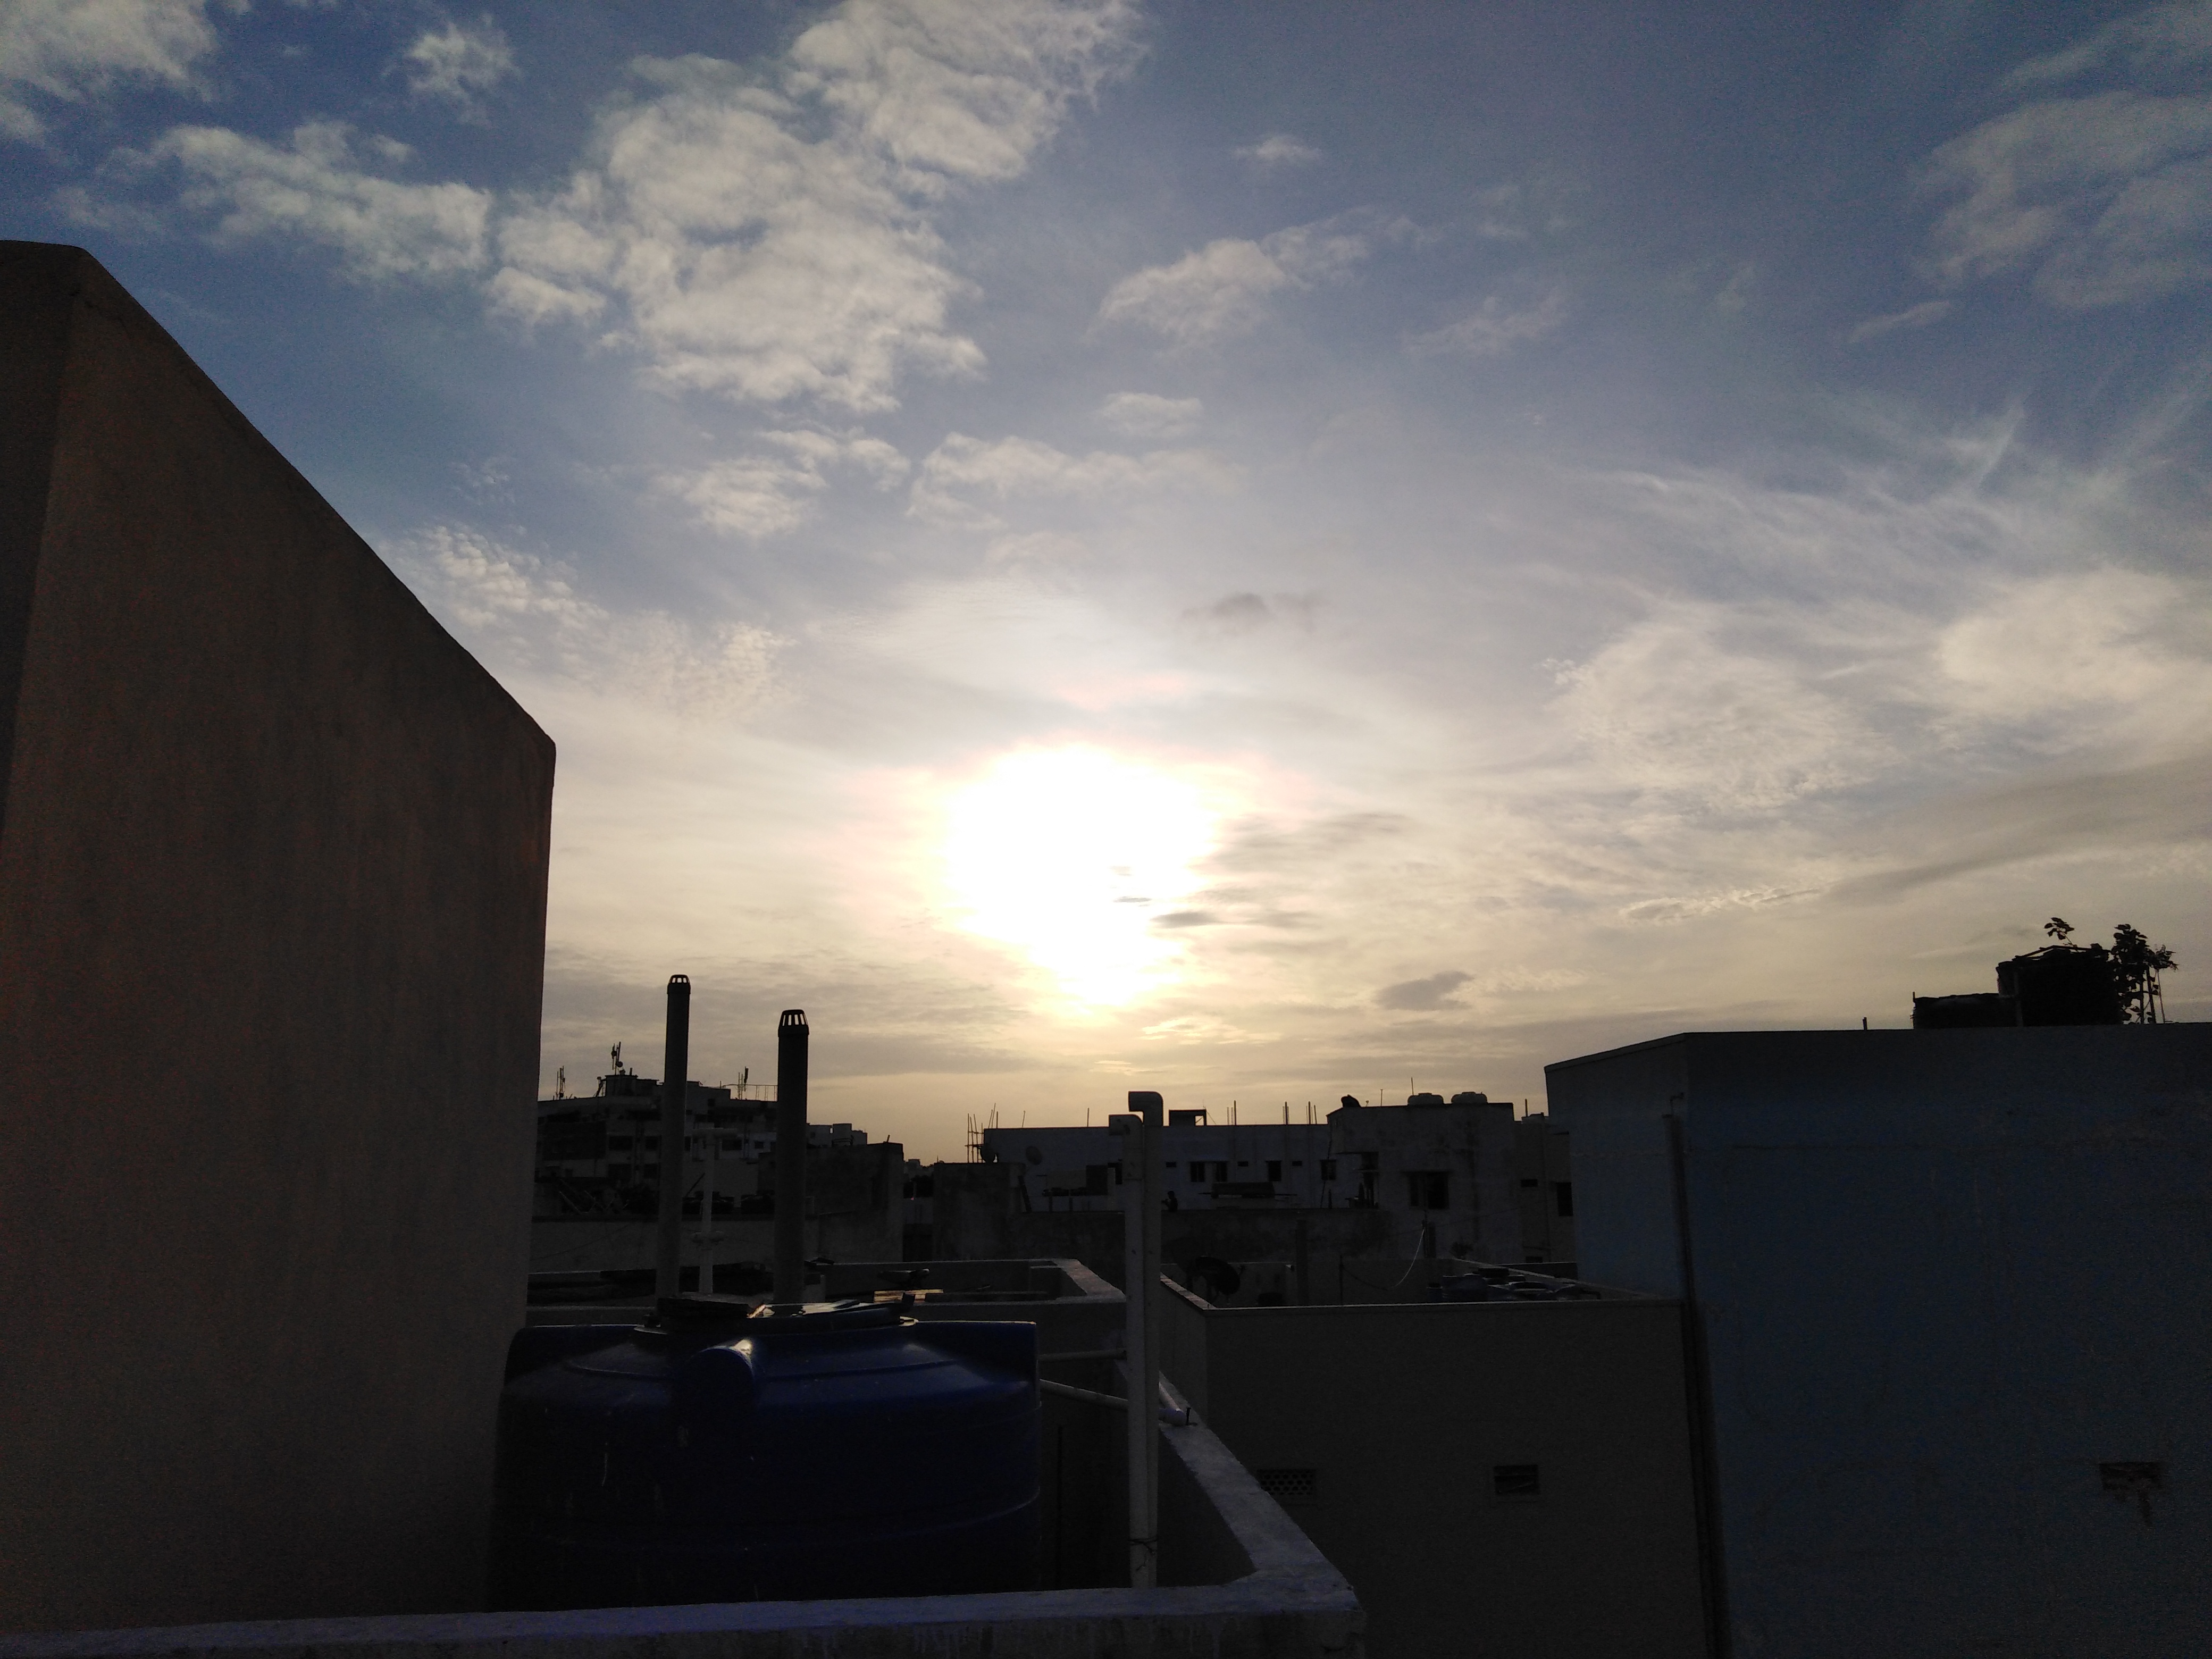
colorful, design, draw, artists, blue, color, sky, sun, sunset, landscape, nature, evening, reflection, ocean, summer, colors, holiday, morning, mood, cloud, dawn, sunrise, architecture, horizon, dusk, sunlight, roof, meteorological phenomenon, building, afterglow